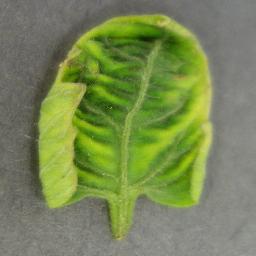
Label: Tomato___Tomato_Yellow_Leaf_Curl_Virus